Jackson expedition

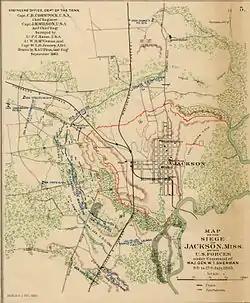
Siege of Jackson

After personally scouting the Confederate defenses, upon his arrival at Jackson on July 10, 1863, Sherman ordered his corps commanders to spread out around them at about 1,500 yards from Confederate parapets, with skirmishers closer up and supports for them within 500 yards. Johnston had hoped to draw Sherman's forces into a costly frontal attack but after Sherman had seen the improved Confederate fortifications at Jackson and encountered resistance in approaching the Confederate lines, he ordered setting up artillery positions and earthworks to besiege the city.